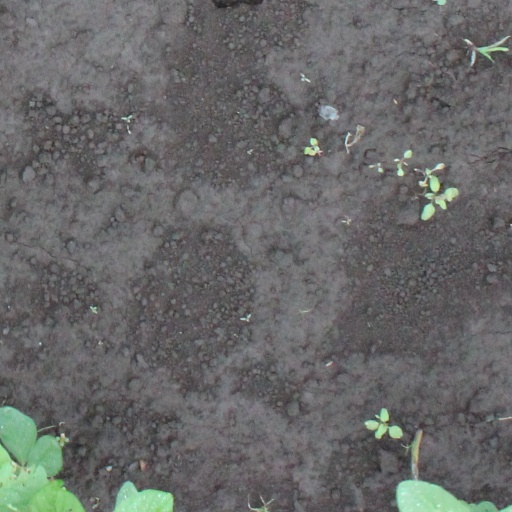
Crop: soybean